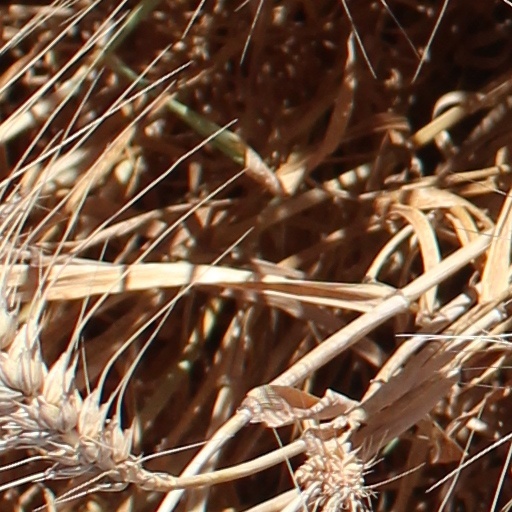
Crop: wheat